Stephen II of Hungary

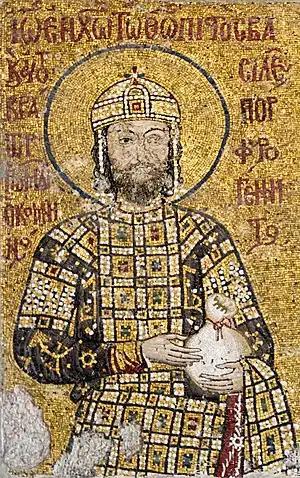
Mosaic portrait of the Byzantine Emperor John II Komnenos in the Hagia Sophia (Istanbul, Turkey)

Stephen was crowned king by Archbishop Lawrence of Esztergom in Székesfehérvár within thirty days of his father's death. His peaceful succession showed the effectiveness of the measures Coloman had implemented to prevent Álmos from usurping the throne. Upon his councilor's advice, Stephen initiated a meeting with Vladislaus I, Duke of Bohemia, in order to improve the countries' relations, which had deteriorated in the previous decade. The two monarchs met on the river Olšava, which marked the border of their realms. However, the lack of mutual confidence hindered the opening of negotiations, leading to armed conflicts which evolved into a battle on 13 May. On the battlefield, the Bohemian army inflicted a serious defeat on Stephen's troops. The contemporaneous Cosmas of Prague blamed the young king's advisors for the fiasco, but later medieval Hungarian chronicles all completed under kings descending from Stephen's opponent, Álmos wrote that the king acted without consulting his advisors "for he was of an impetuous nature".